Vienna International Film Festival

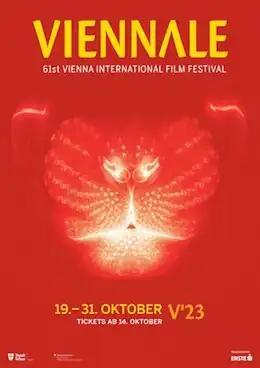
Official poster

The Vienna International Film Festival, or Viennale, is a film festival taking place every October since 1960 in Vienna, Austria.